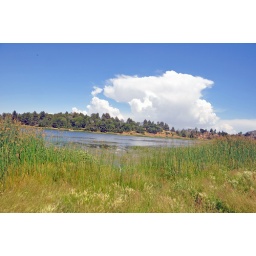
clouds over the lake